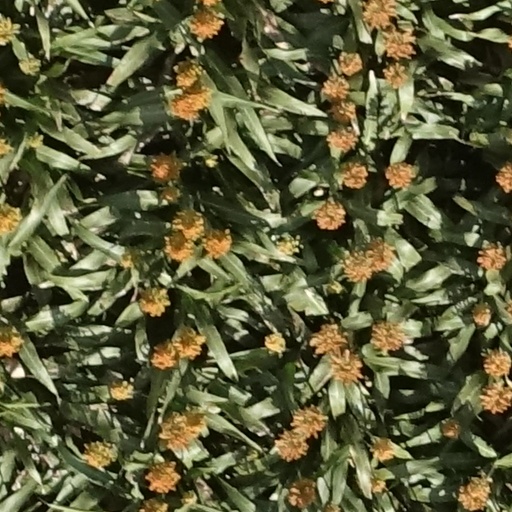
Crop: sorghum